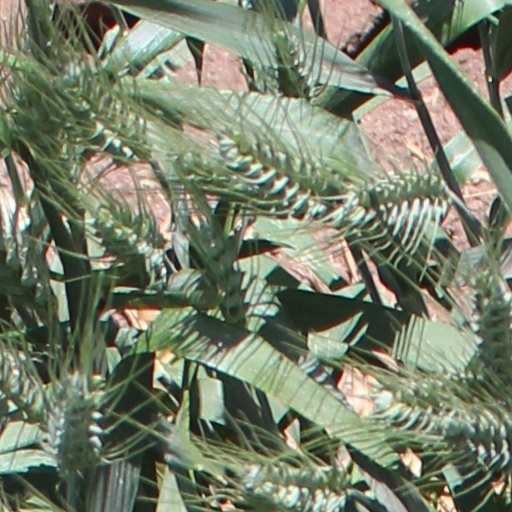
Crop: wheat